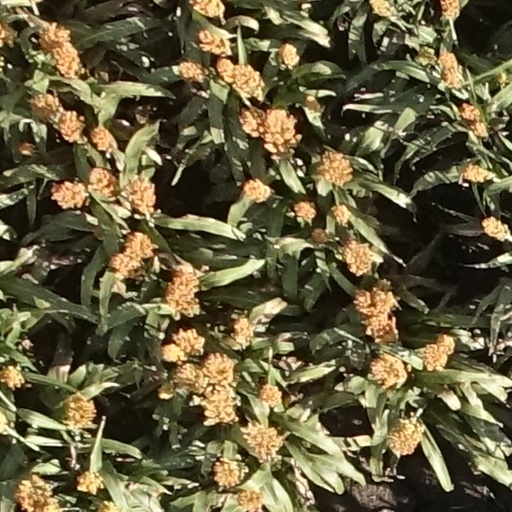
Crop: sorghum